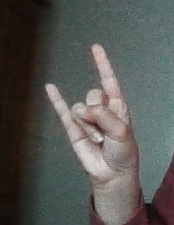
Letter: la